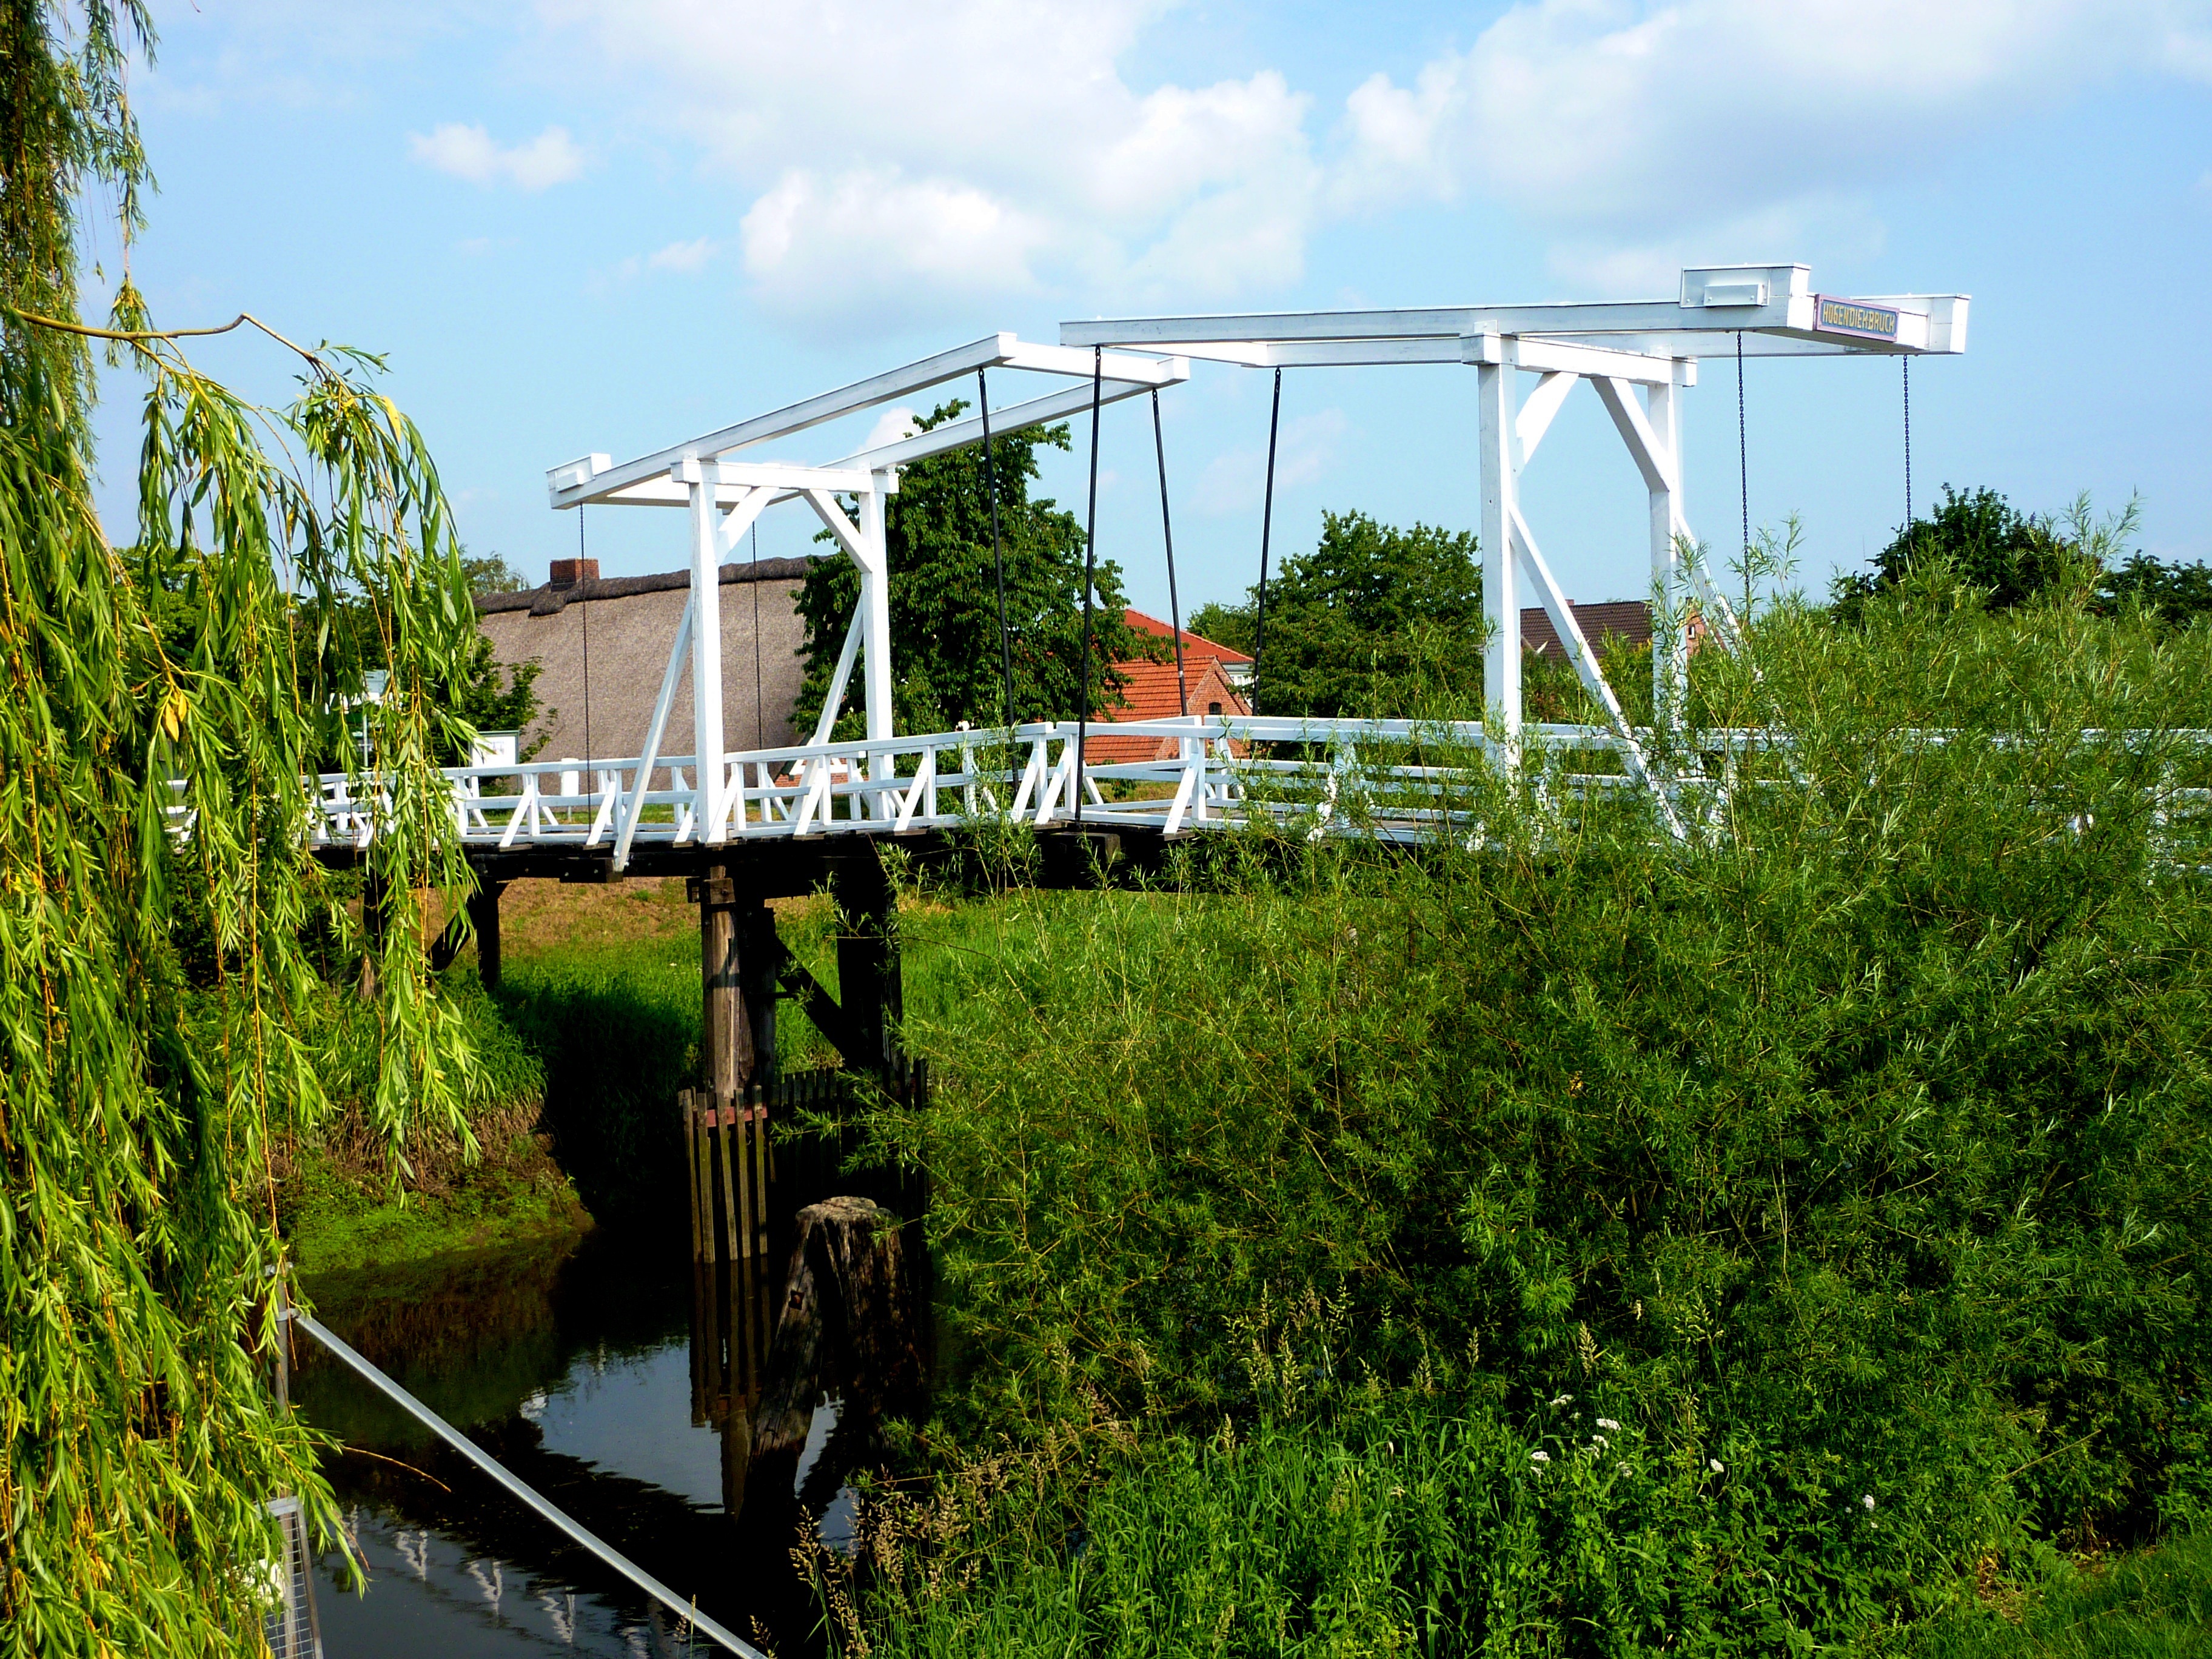
landscape, water, nature, bridge, building, canal, walkway, transport, romance, romantic, waterway, germany, maritime, mood, seafaring, lower saxony, mysticism, old country, l he